Ken Joyce

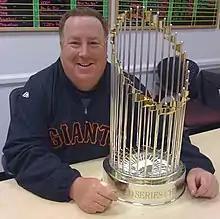
Joyce with the 2014 World Series trophy

Ken Joyce (born October 28, 1964) is an American-born baseball coach and manager.